Sky position (RA, Dec in degrees): 166.492, 9.006
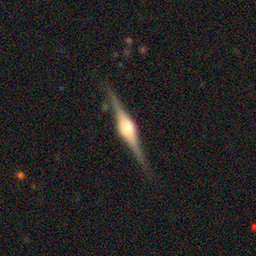
Galaxy morphology: Edge-on Galaxies with Bulge